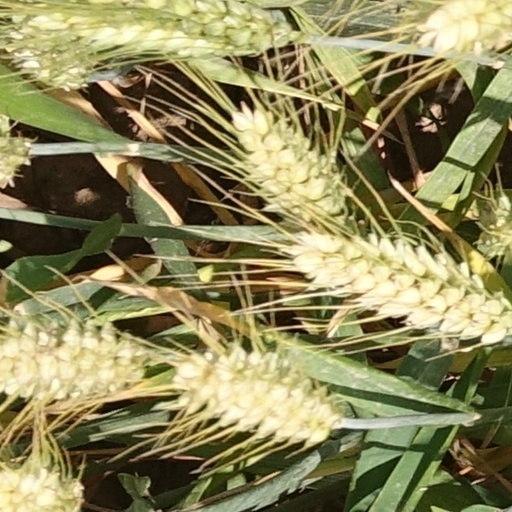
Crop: wheat